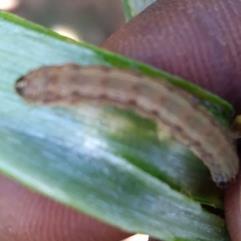
Crop: Onion
Condition: caterpillar-p